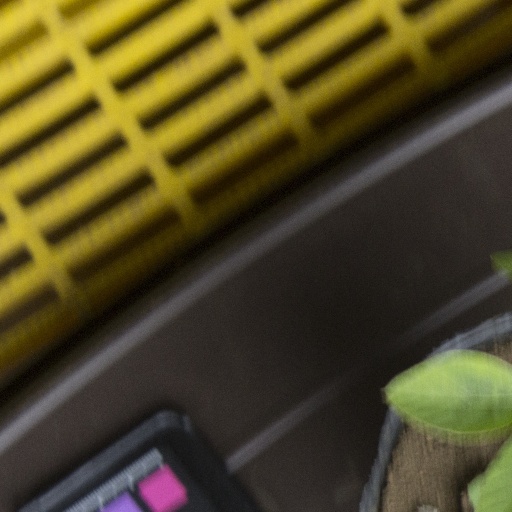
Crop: soybean